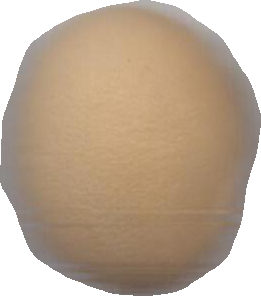
Variety: Grobogan